John Curtis Perry

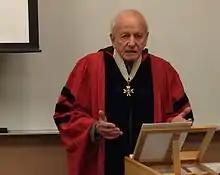
Perry in 2014 giving his final lecture of his maritime history course, before retiring from teaching in the classroom.

In his book "Singapore: Unlikely Power" (Oxford University Press, 2017) Perry brings together his scholarship in East Asia and Maritime history, and explores the history of Singapore, of how it rose to world prominence, from its Malay beginnings seven centuries ago, to its accelerated development in the 19th and 20th centuries, and up to the present day.